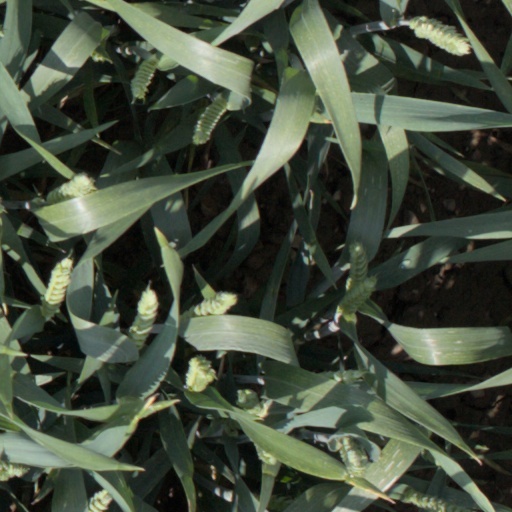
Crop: wheat